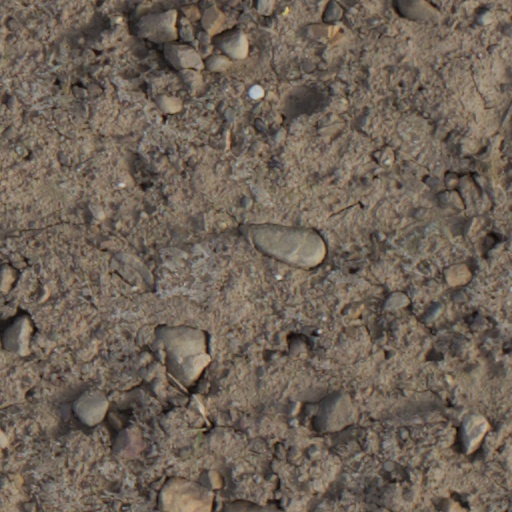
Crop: wheat